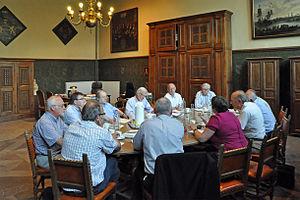
Genootschap voor Geschiedenis (Société historique, anciennement Société d'Emulation) de Bruges, Belgique: réunion du comité directeur, juin 2010
La Genootschap voor Geschiedenis te Brugge appelée originellement Société d'émulation pour l'histoire et les antiquités de Bruges et de la Flandre Occidentale, à l'instar des autres sociétés d'émulation et des sociétés savantes qui fleurissaient au XIXᵉ siècle, regroupe des érudits et notables locaux, intéressés par la culture de leur région et désireux de mettre leurs efforts en commun afin de la promouvoir et de l'étudier.